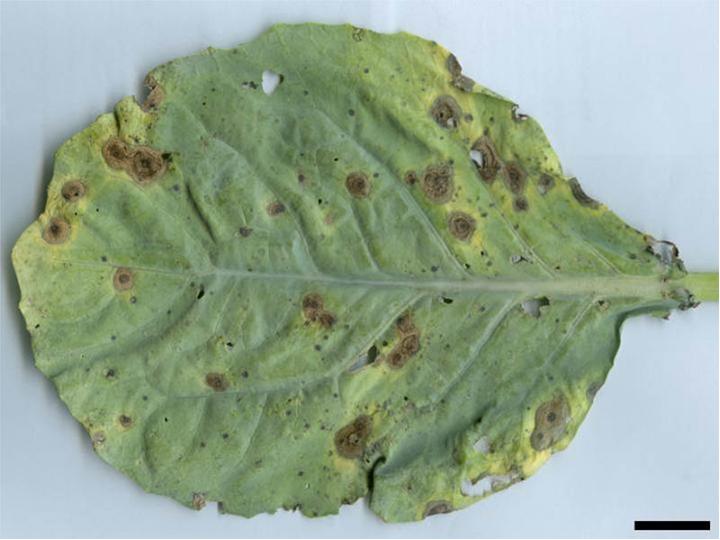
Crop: unknown
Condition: cabbage_cabbage_alternaria_spot